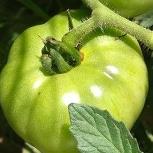
Crop: Tomato
Condition: healthy-fruit